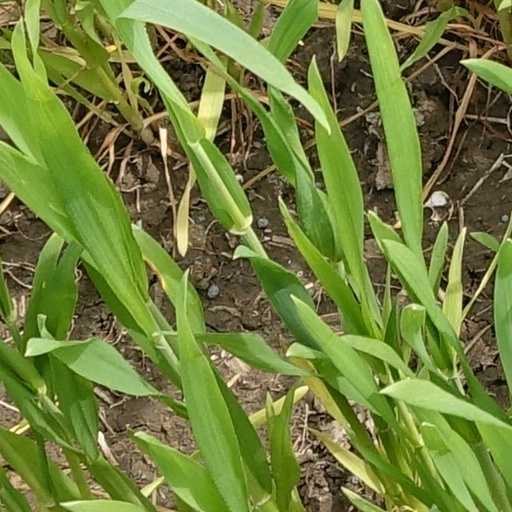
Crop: wheat